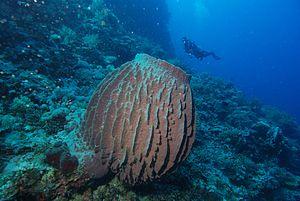
Xestospongia testudinaria, appelée communément éponge baril, est une espèce d'éponges de la classe des démosponges, de l'ordre des Haplosclerida et de la famille des Petrosiidae.